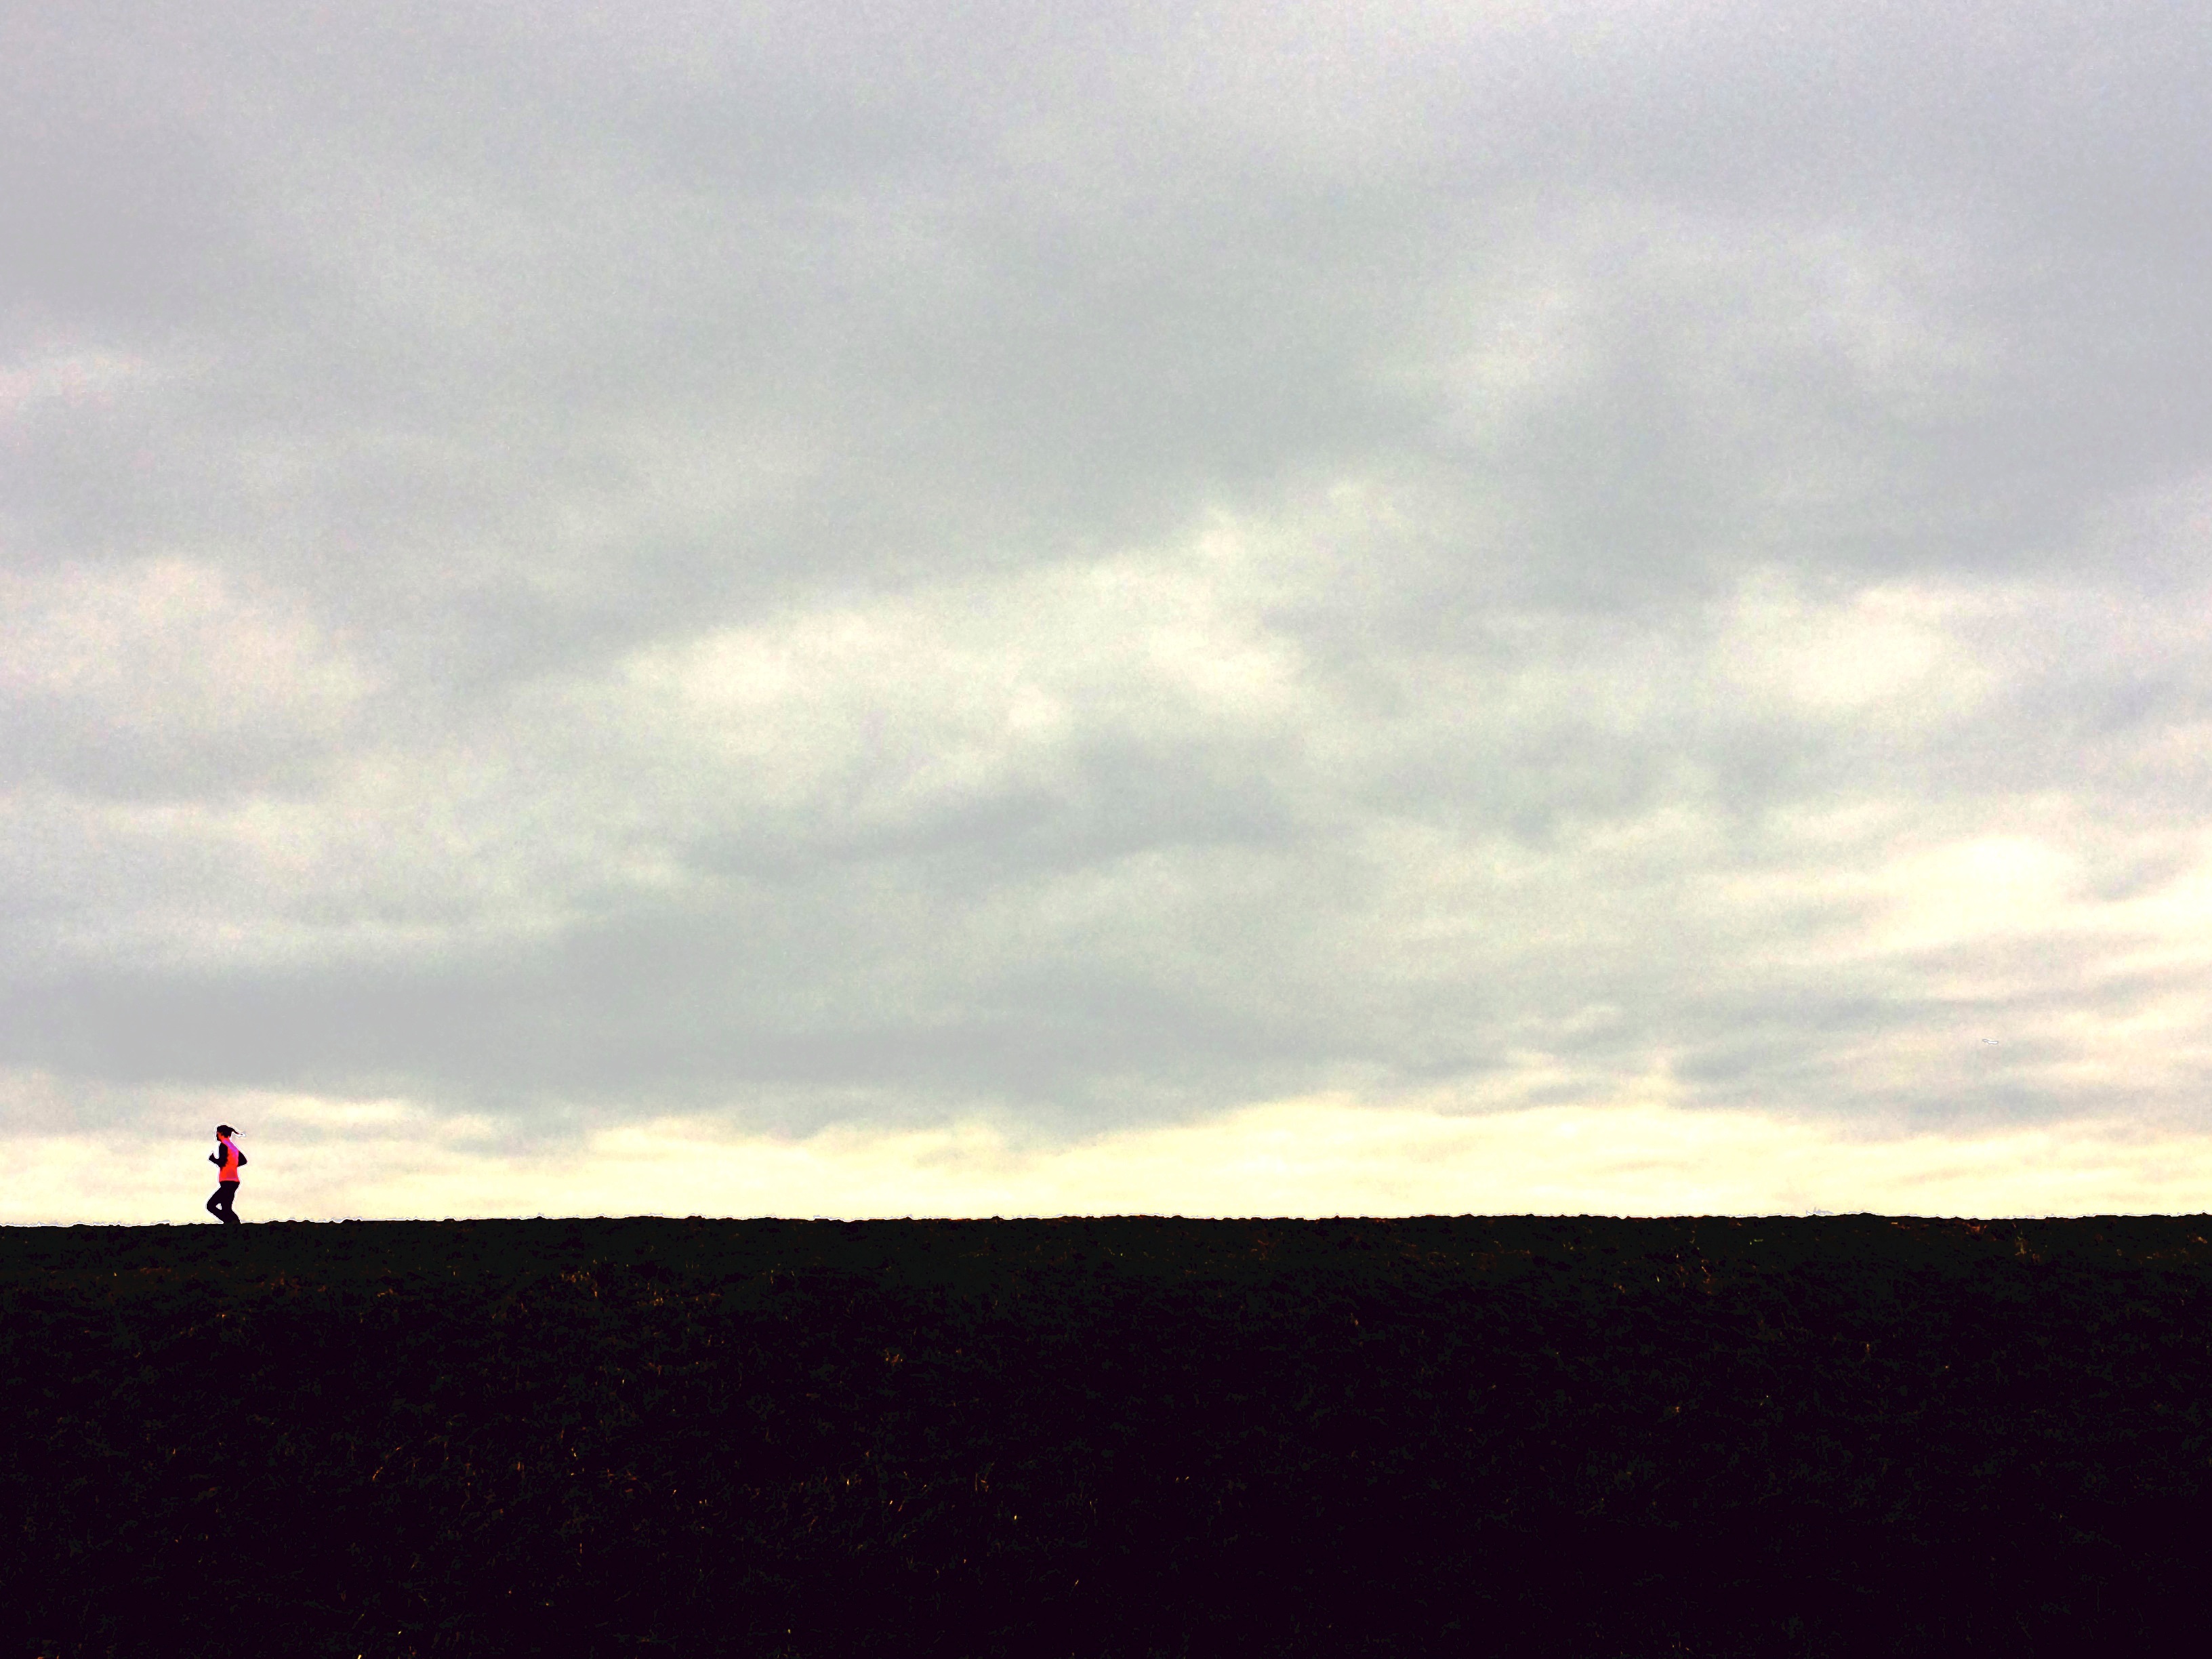
sea, coast, horizon, cloud, sky, sunset, sunlight, morning, hill, wind, dawn, dusk, evening, meteorological phenomenon, atmospheric phenomenon, atmosphere of earth